Human Jukebox

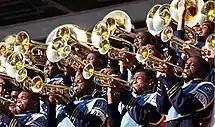
The brass section

In October 2017, Raising Cane's Chicken Fingers (Baton Rouge-based national restaurant corporation) announced a partnership with The Southern University Human Jukebox, making Raising Cane's the "Official Chicken of the SU Human Jukebox." At the 2017 Bayou Classic Battle of the Bands, State Representative Ted James & J Morgan & Associates unveiled the official Human Jukebox state license plate for the citizens of Louisiana, making The Human Jukebox the first marching band in the nation with a license plate.